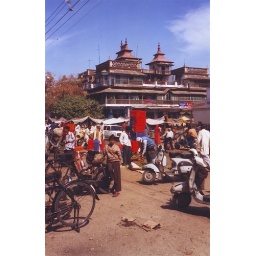
This photograph, taken near the clock tower in Ujjain, Madhya Pradesh, shows buildings in the 19th century style typical of the city.